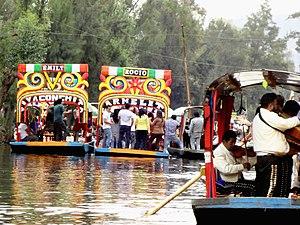
Xochimilco est l'une des seize divisions territoriales de Mexico au Mexique. Son siège est El Rosario.